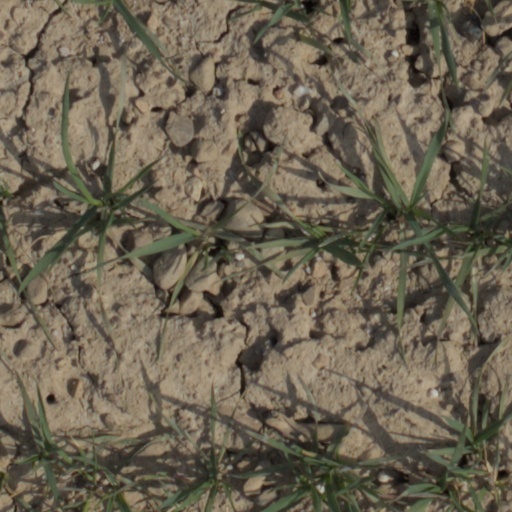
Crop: wheat